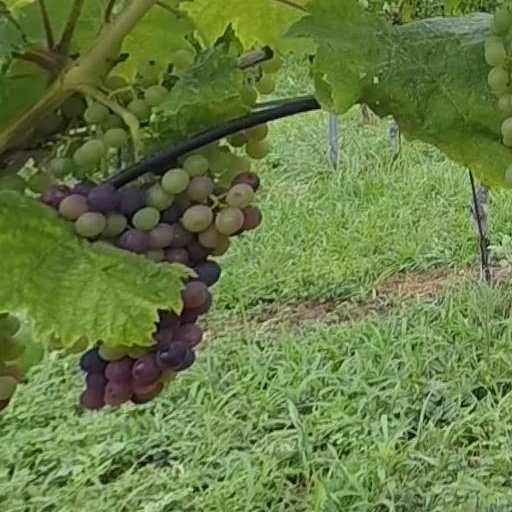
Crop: grape